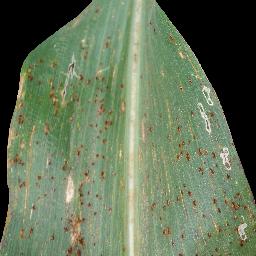
Label: Corn_(Maize)___Common_Rust